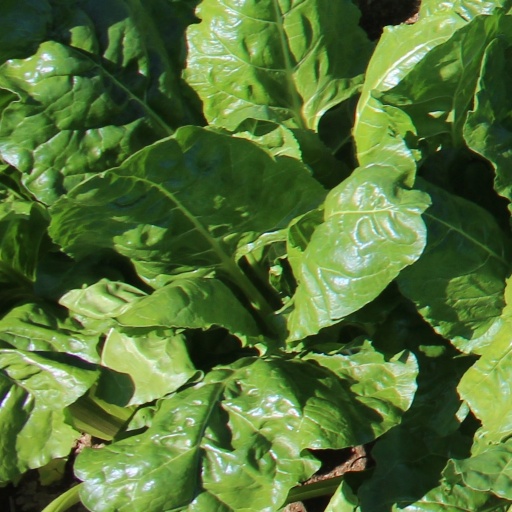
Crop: sugar beet